Xueta

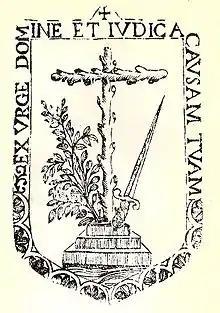
Shield of the Inquisition used in Mallorca.

In 1488, while some of the last converts of 1435 were still alive, the first inquisitors of the Spanish Inquisition – a tribunal newly created by the Catholic Monarchs as part of an effort to forge a nation state on the base of religious uniformity – arrived in Majorca. The introduction of such a tribunal was followed by public complaints and general opposition in Majorca, as throughout the rest of the Crown of Aragon, but to no avail. The Inquisition's central objective was the repression of crypto-Judaism, which it began by applying the Edicts of Grace, severely punishing heresy by Christians (which the conversos, of course, were deemed to be) unless avoided through self-incrimination.